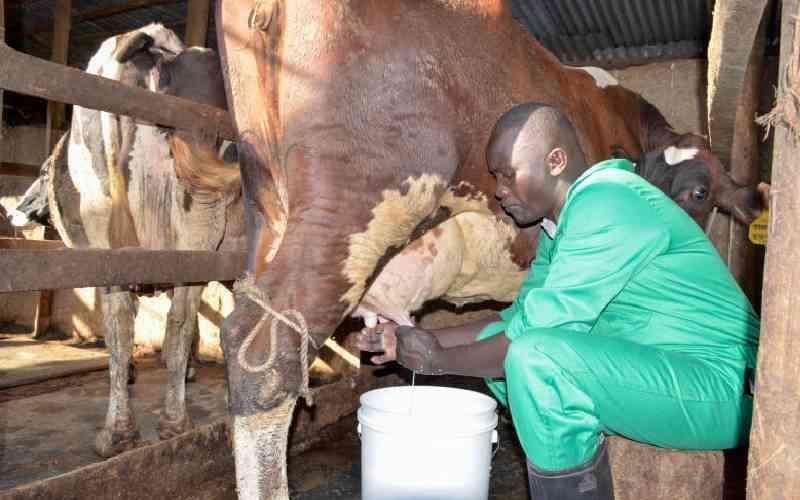
Mwanaume aliyevaa sare ya kijani kibichi akikamua ng'ombe. Amekaa chini karibu na ng'ombe mkubwa mwenye rangi ya kahawia na nyeupe, huku akikamua maziwa kwenye ndoo nyeupe iliyowekwa chini.